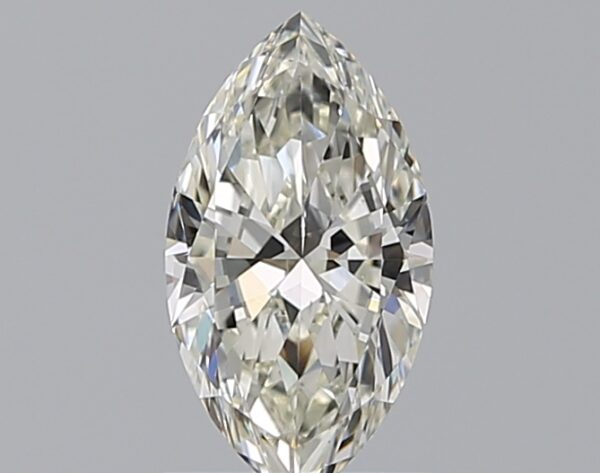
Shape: marquise
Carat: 0.72
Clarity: VS2
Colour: J
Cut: VG
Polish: EX
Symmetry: VG
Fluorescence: M
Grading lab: GIA
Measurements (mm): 8.86 x 4.83 x 2.78